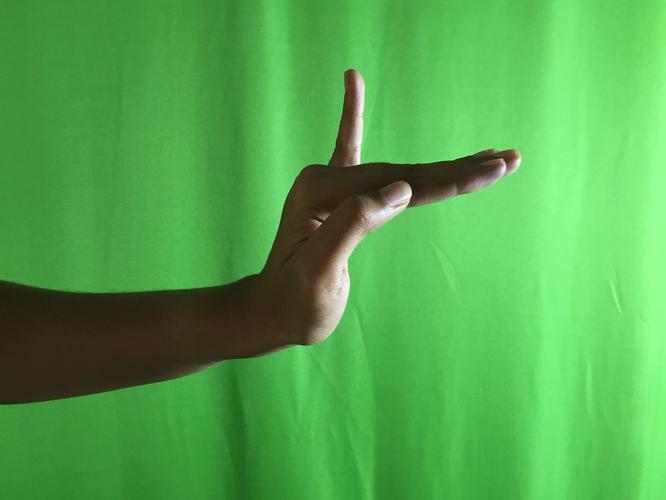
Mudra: Hamsapaksha
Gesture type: double_hand